Nilavariyathe

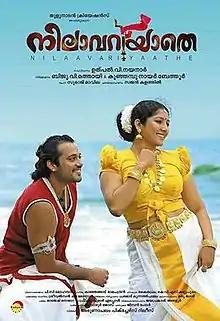
Film poster

Nilavariyathe is a 2017 Malayalam language film produced by Biju V Mathai and Kunjambu Nair. The film is directed by Utpal V Nayanar, and stars Anumol and Bala in the lead roles, along with Indrans, Sudheer Karamana, Kalasala Babu, Santhosh Keezhattoor and Shivani Bhai. The music is composed by Kanjangad Ramachandran. The film is based on a story written by Suraj Mavila.